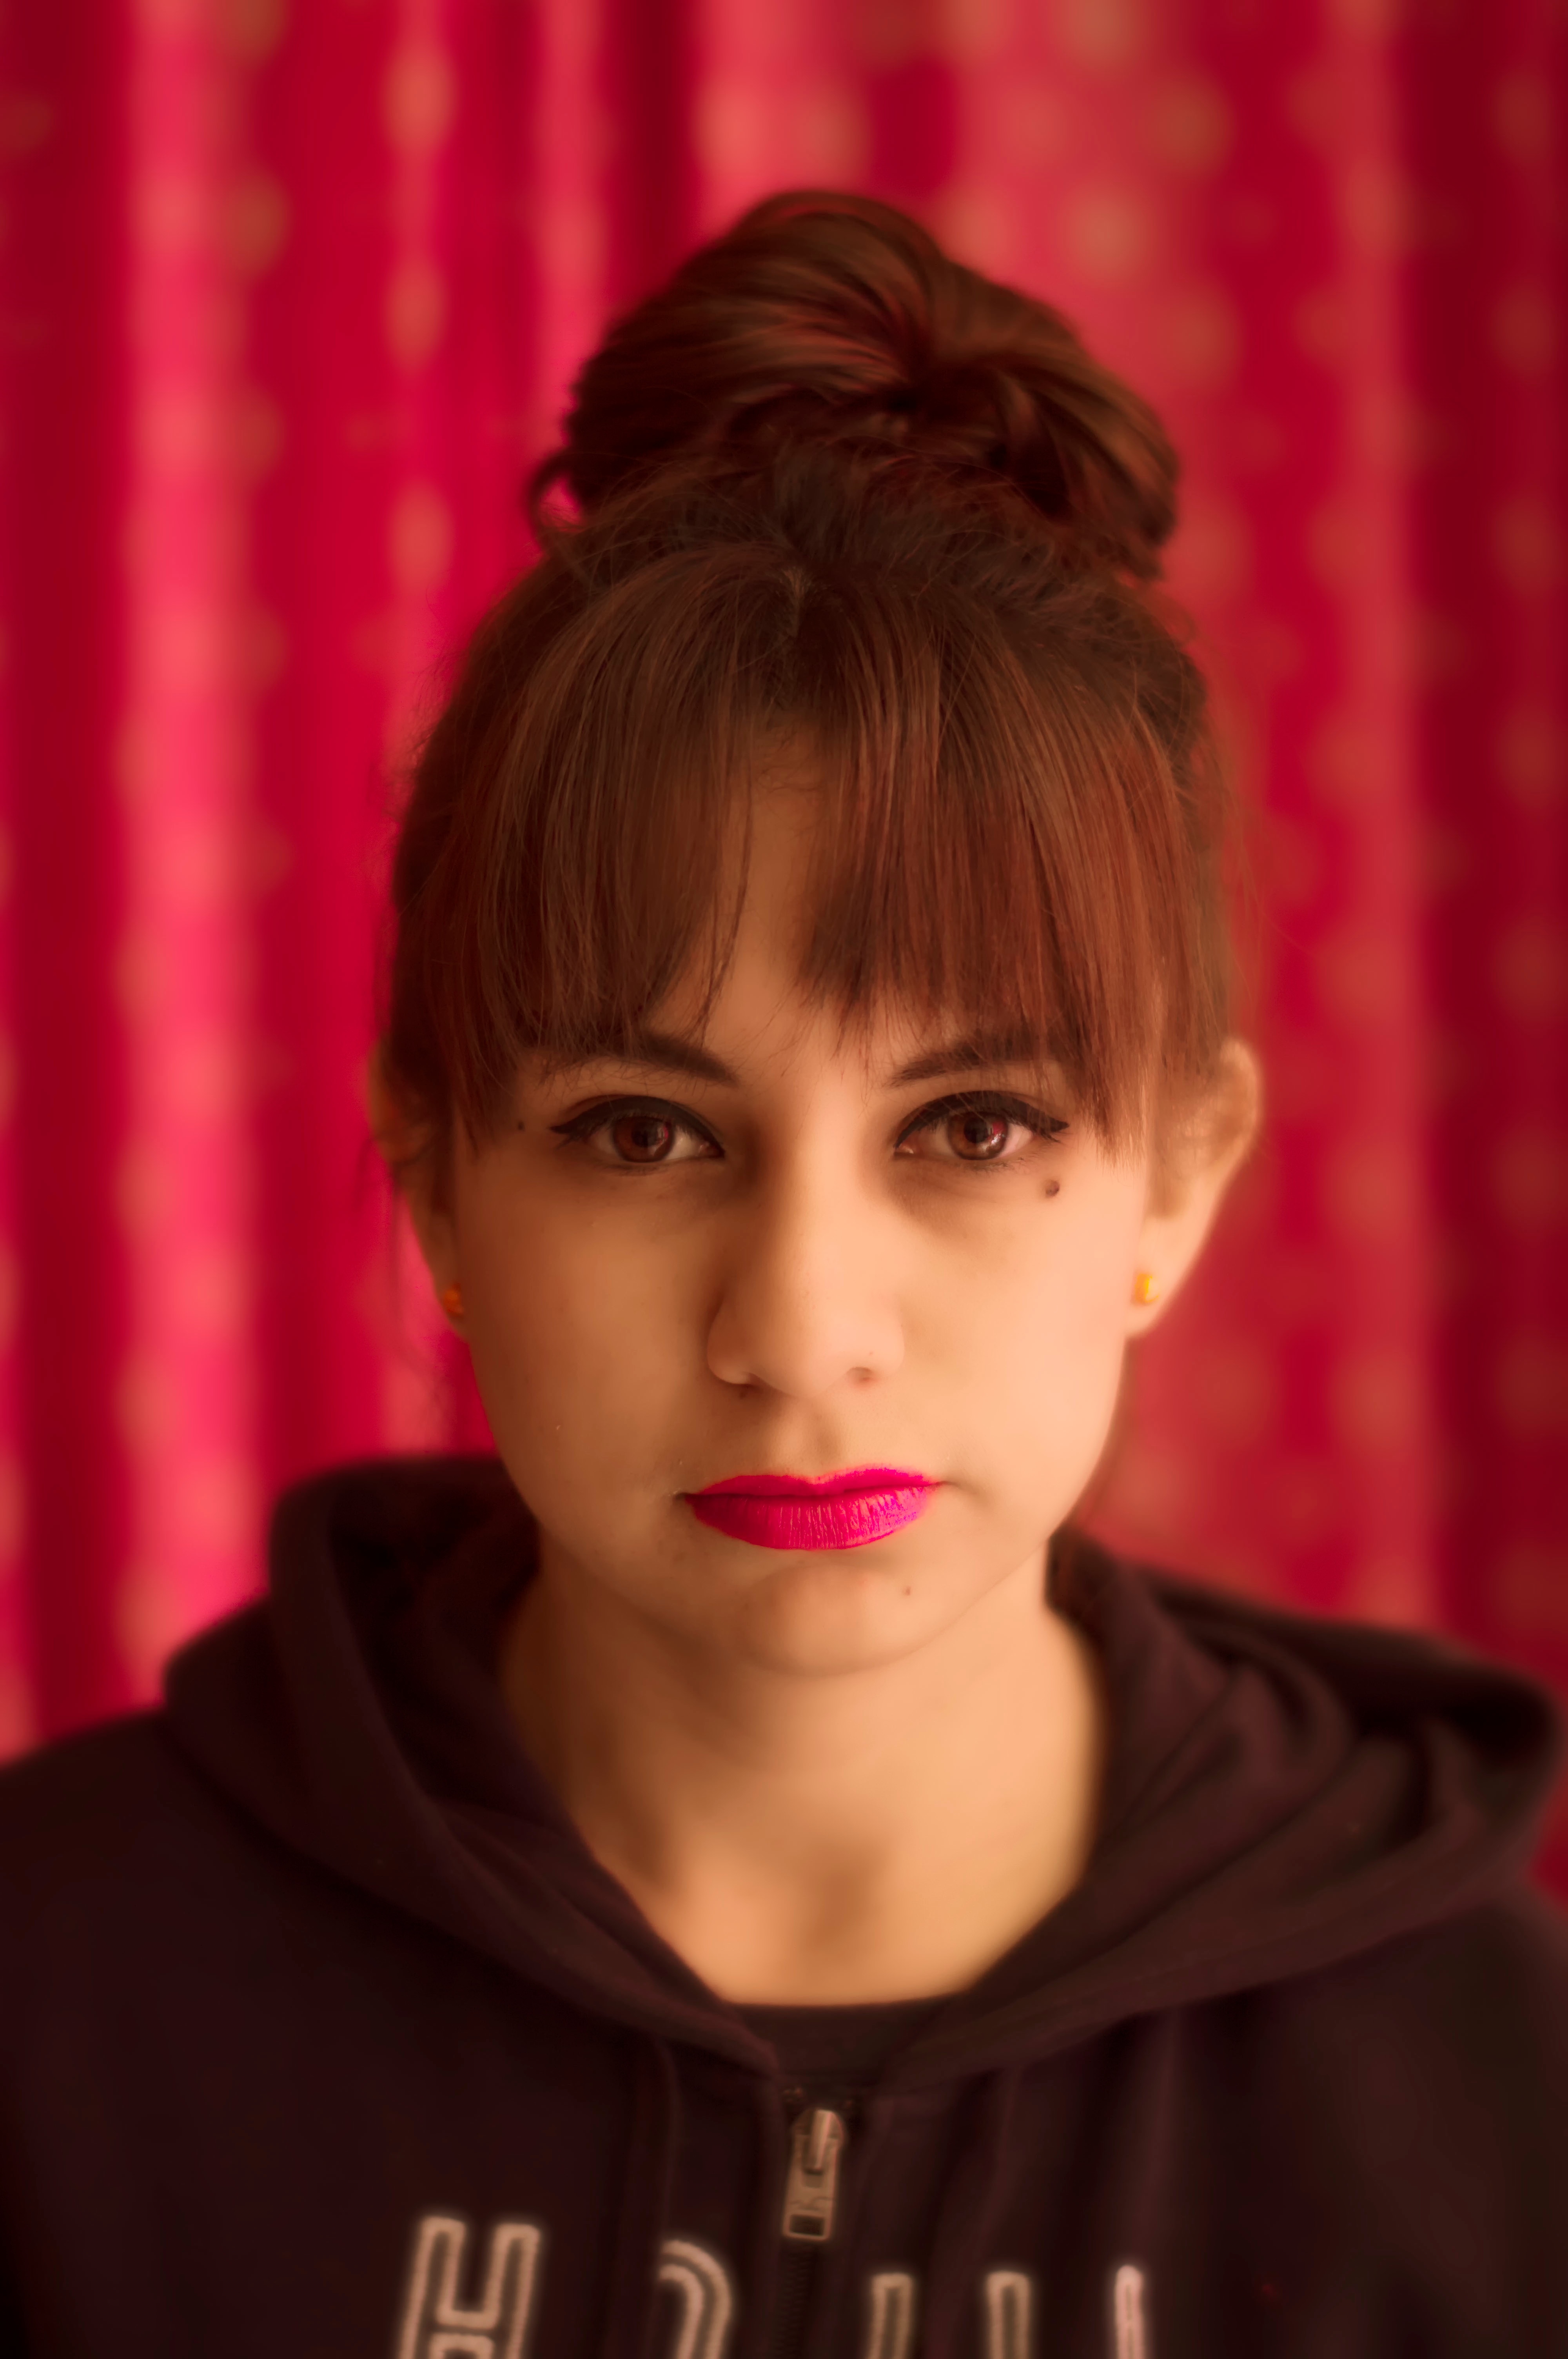
person, girl, hair, photography, portrait, model, red, color, child, pink, facial expression, lip, hairstyle, smile, face, nose, eye, head, skin, beauty, organ, portrait photography